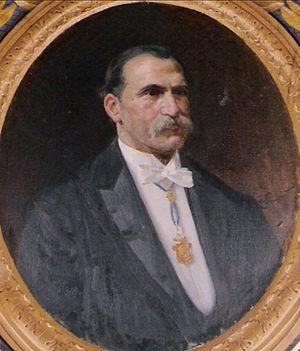
Francisco Javier Simonet Baca est un orientaliste, arabiste, lexicographe et historien espagnol.